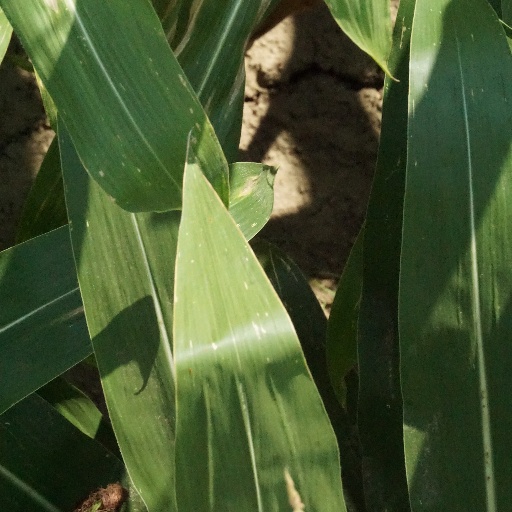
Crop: maize; corn